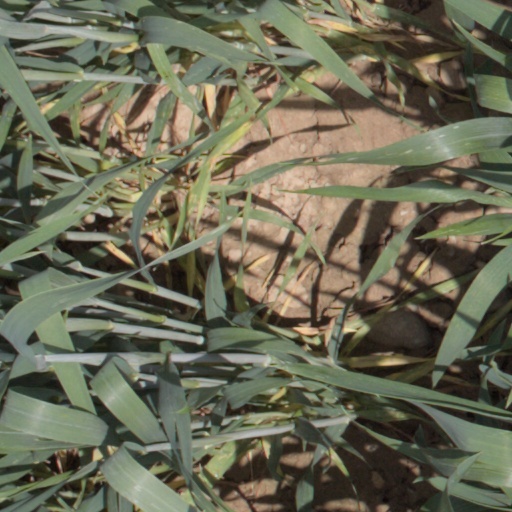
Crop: wheat